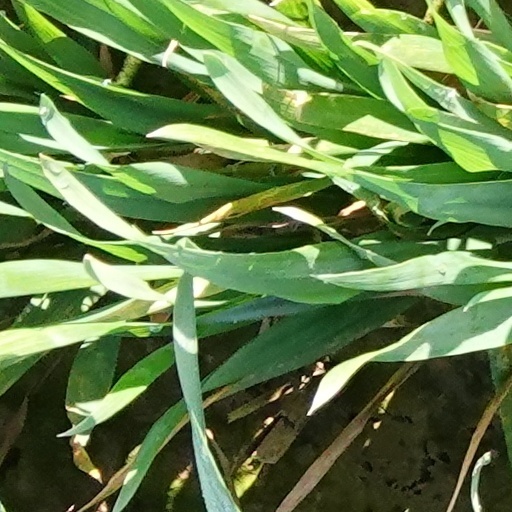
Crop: wheat